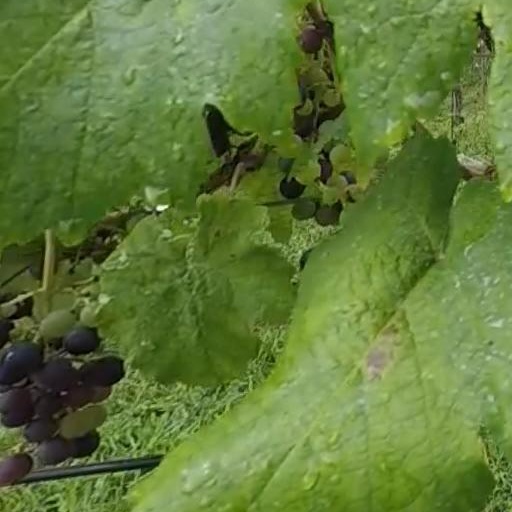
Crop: grape